Yarmouth Castle

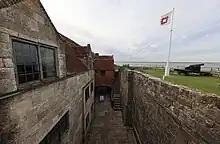
Looking across the courtyard at the attic and Long Room (left), a small chamber (centre) and the stairs to the platform (right)

Yarmouth Castle is a square fortification, nearly across, with an arrow-head bastion protecting the landward side. The north and west walls face the sea, protected by angular buttresses, and a wide moat originally protected the south and east side, although this has since been filled in. The castle's 16th-century bulwark, which originally covered the area to the west of Pier Street and the north of Quay Street, and its quay battery have also been destroyed.